Military history of Jewish Americans

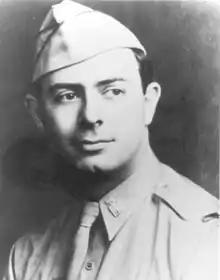
Chaplain Goode

Major General Maurice Rose (1899–1945) was a United States Army general during World War II and World War I veteran. The son and grandson of rabbis, General Rose was at the time the highest ranking Jew in the U.S. Army.